DTA Combo

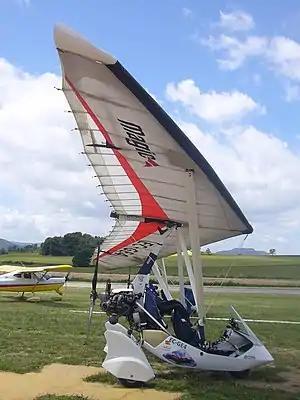
A DTA Combo with the DTA Magic wing, at the Aerosport air show in 2013

The DTA Combo is a French ultralight trike, designed by Dominique Corriera and produced by DTA sarl of Montélimar. The aircraft is supplied complete and ready-to-fly.